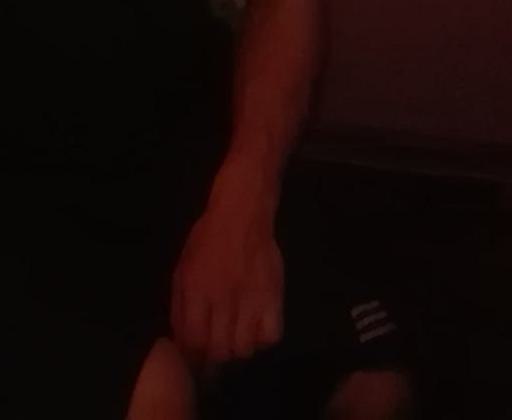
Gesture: no_gesture